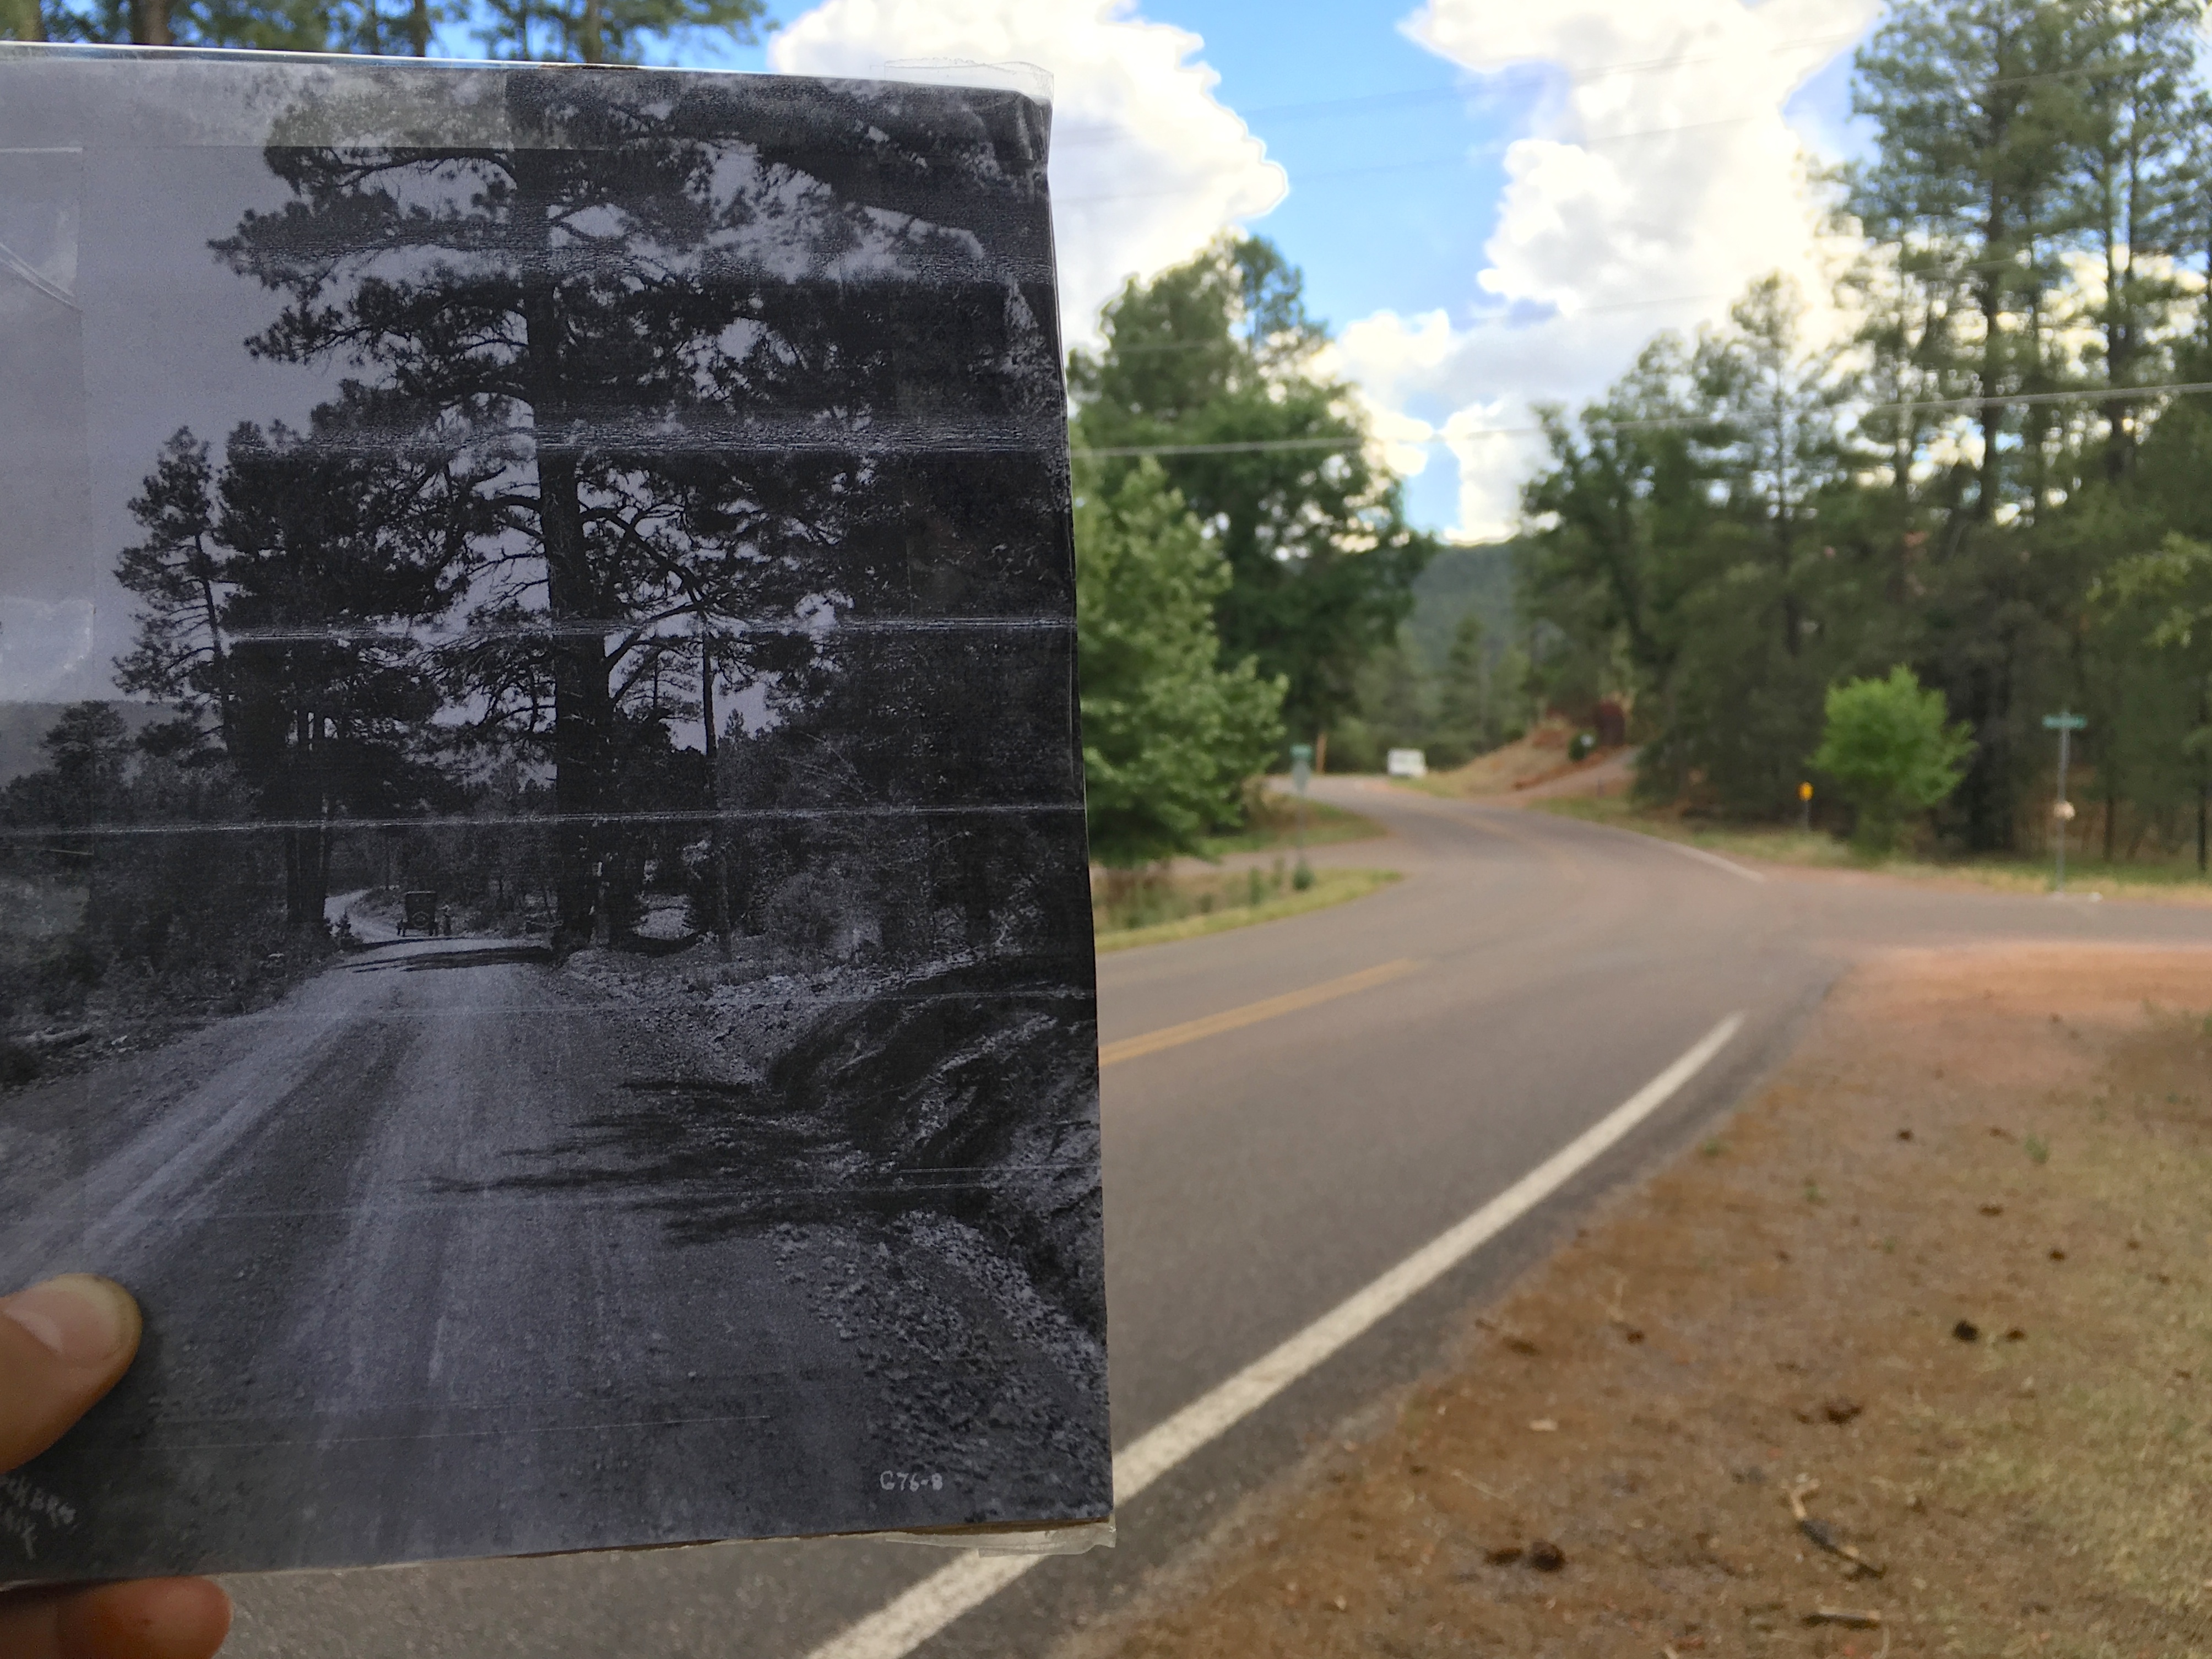
road, asphalt, lane, infrastructure, road surface